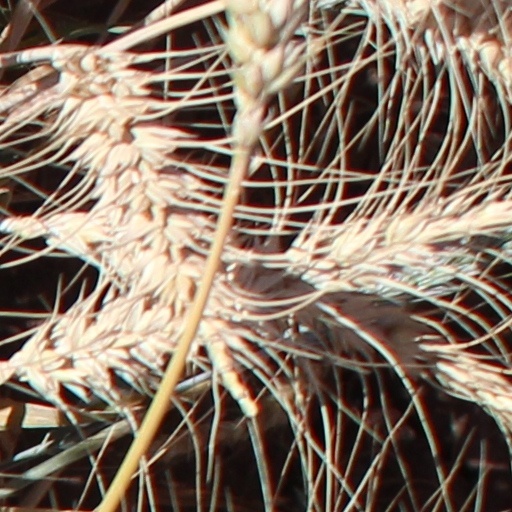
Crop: wheat